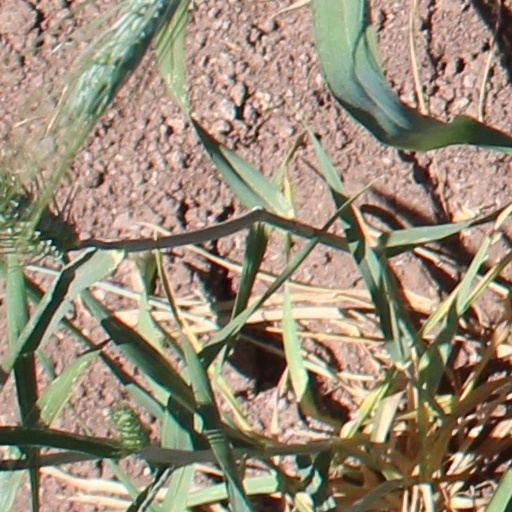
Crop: wheat